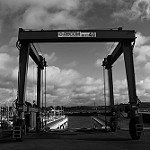
Scene: Outdoor